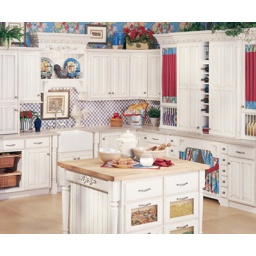
This kitchen cabinetry was created with the Portland door style in Maple finished in White with Chocolate glaze.